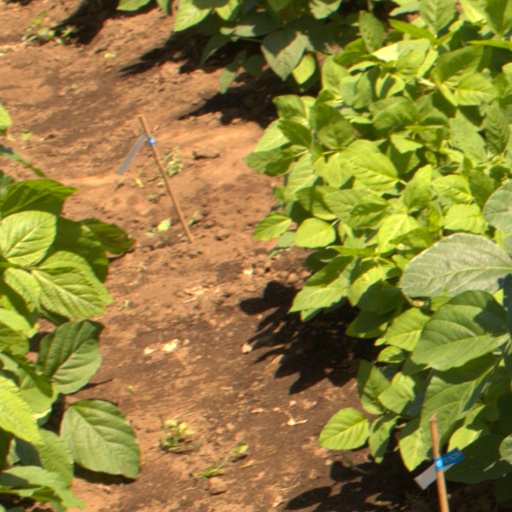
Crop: soybean